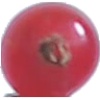
Label: Redcurrant 1